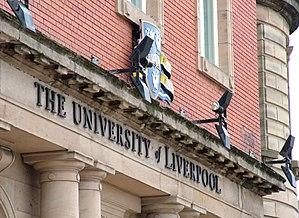
L'université de Liverpool est une université britannique située dans la ville de Liverpool. Elle est en 28ᵉ position au classement des meilleures universités britanniques, publié par le journal Sunday Times.